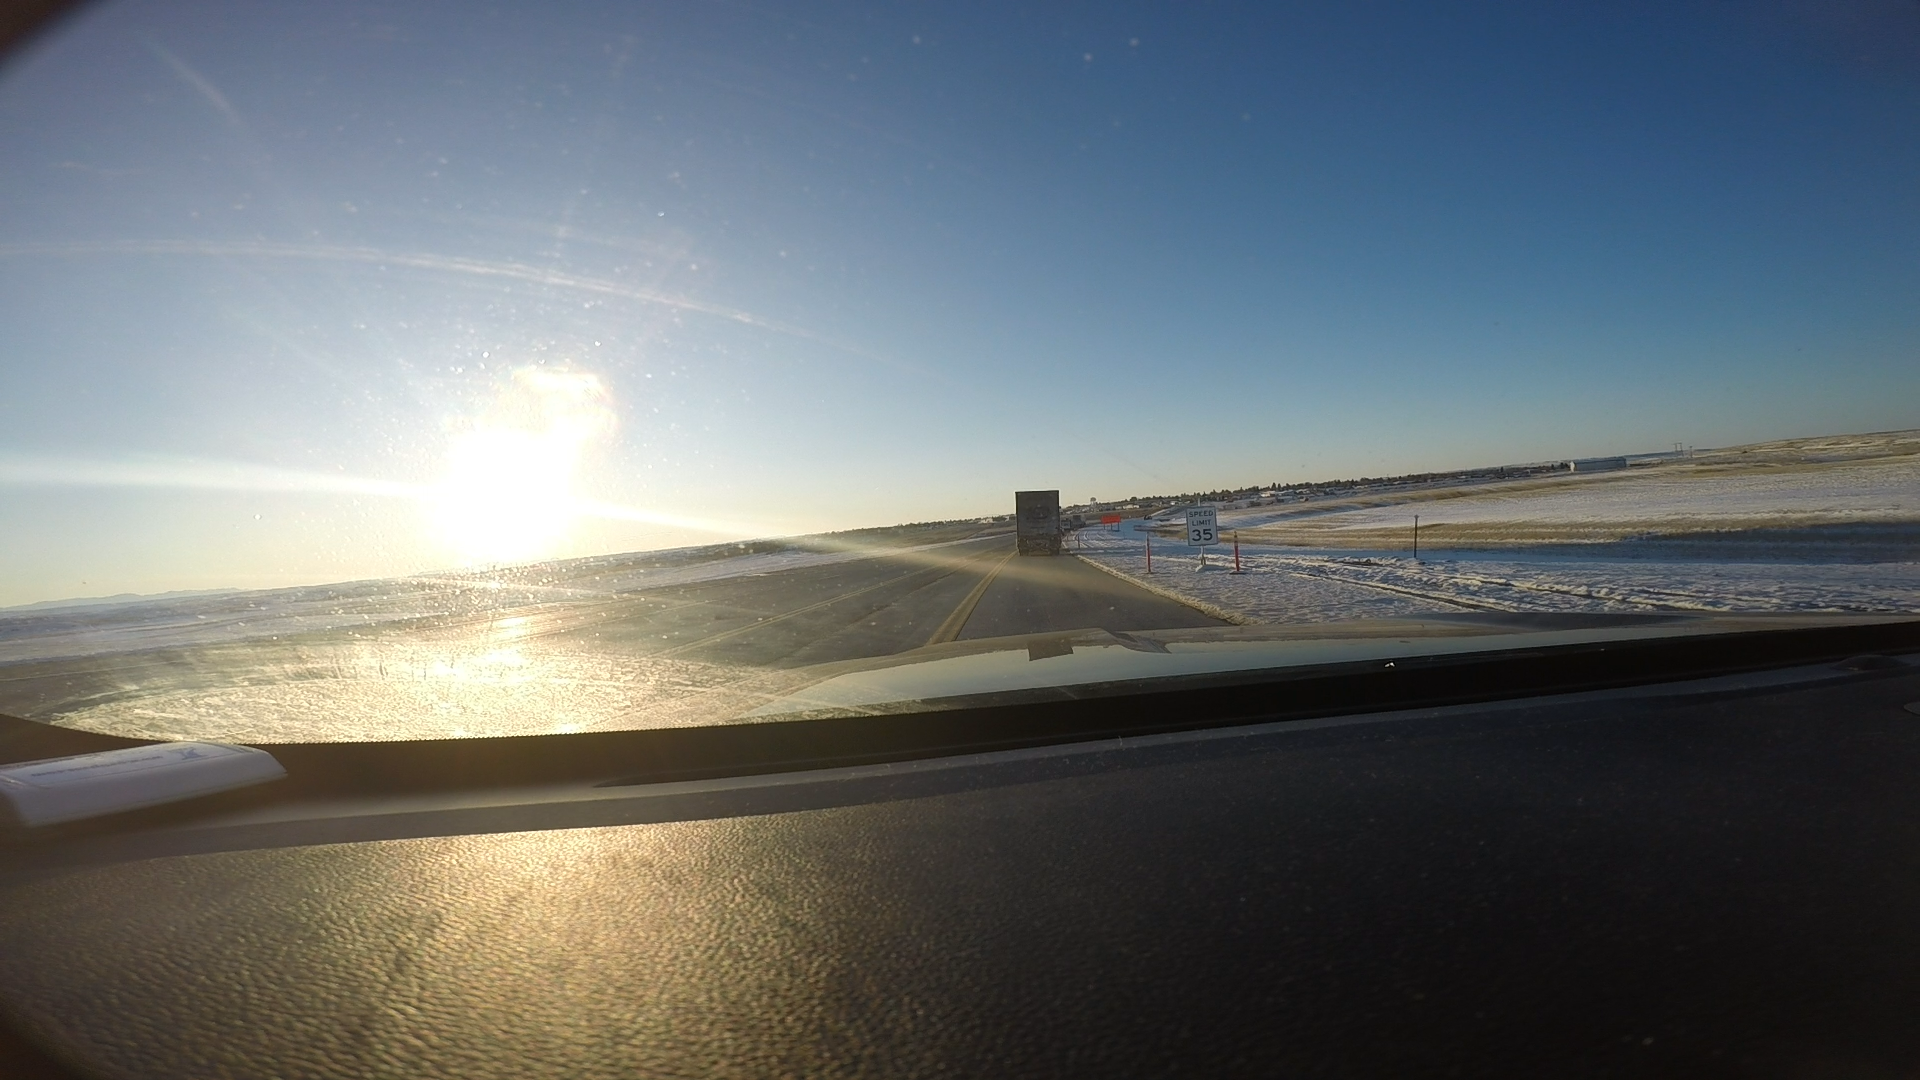
Speed limit sign label: mph35